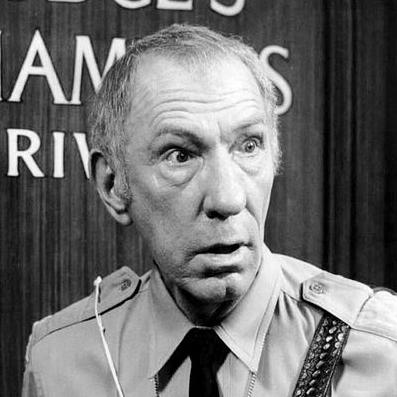
Age: 54